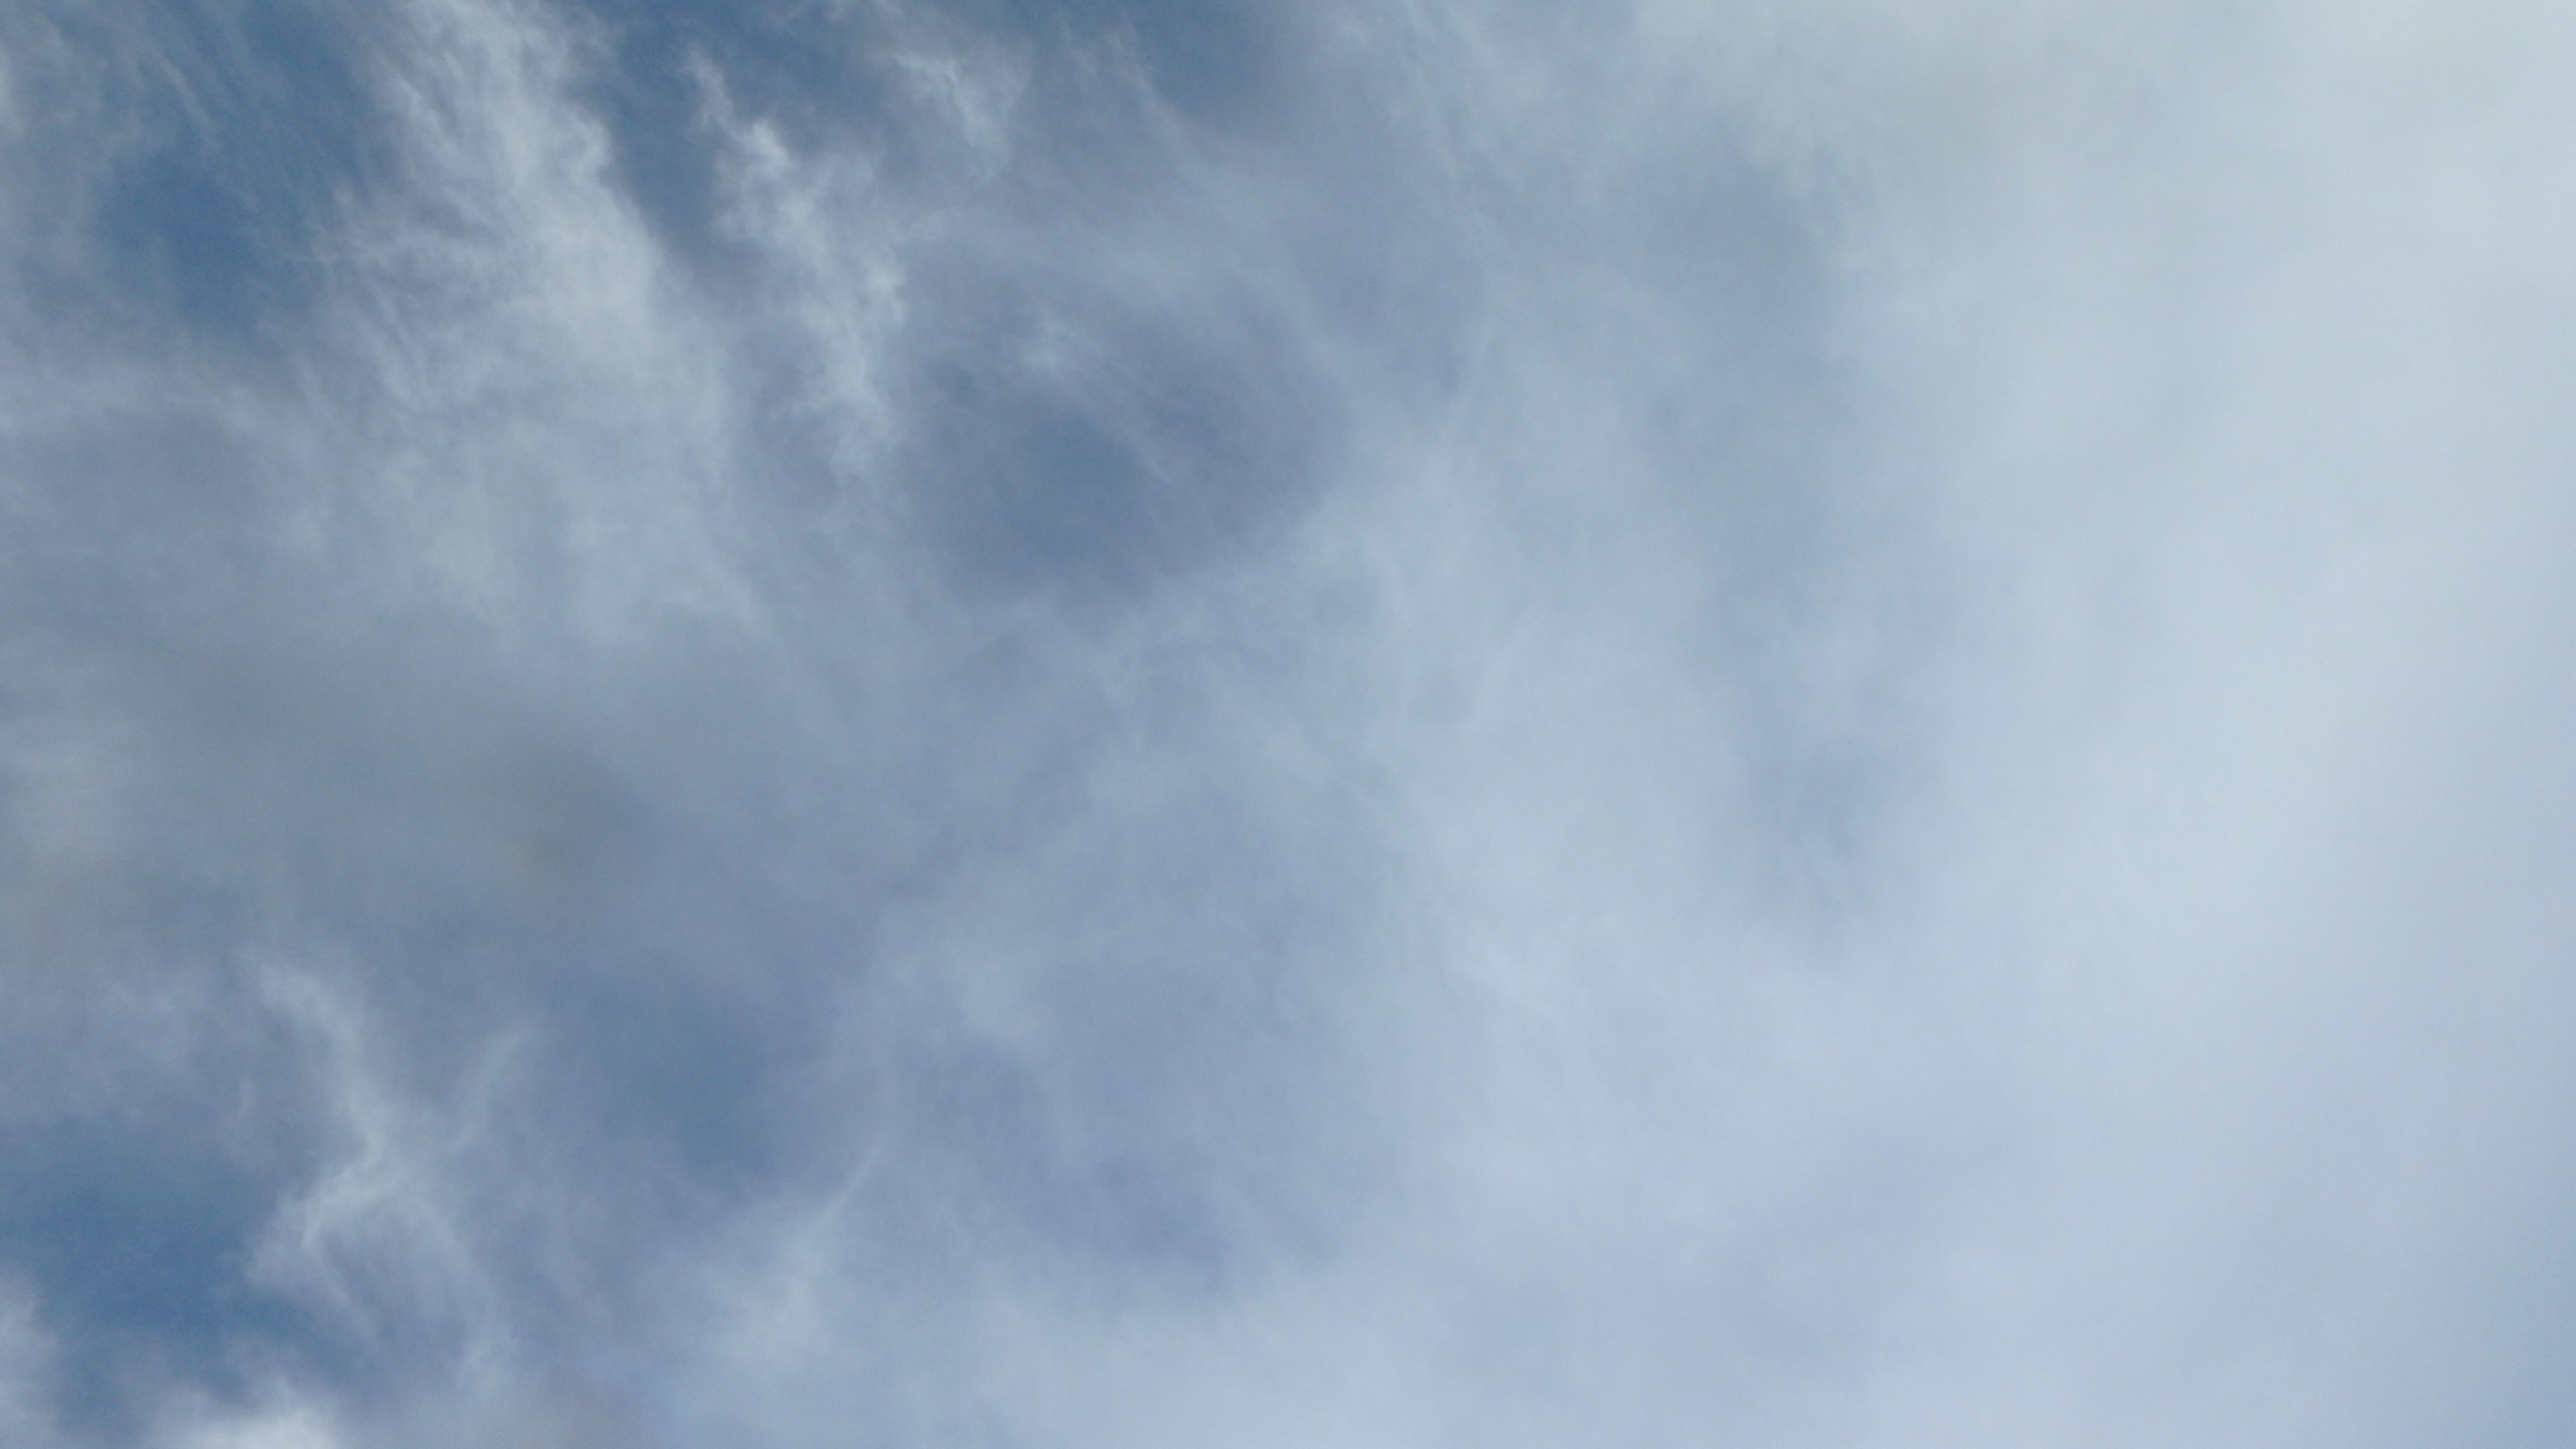
cloud, sky, atmosphere, weather, cumulus, meteorological phenomenon, atmosphere of earth